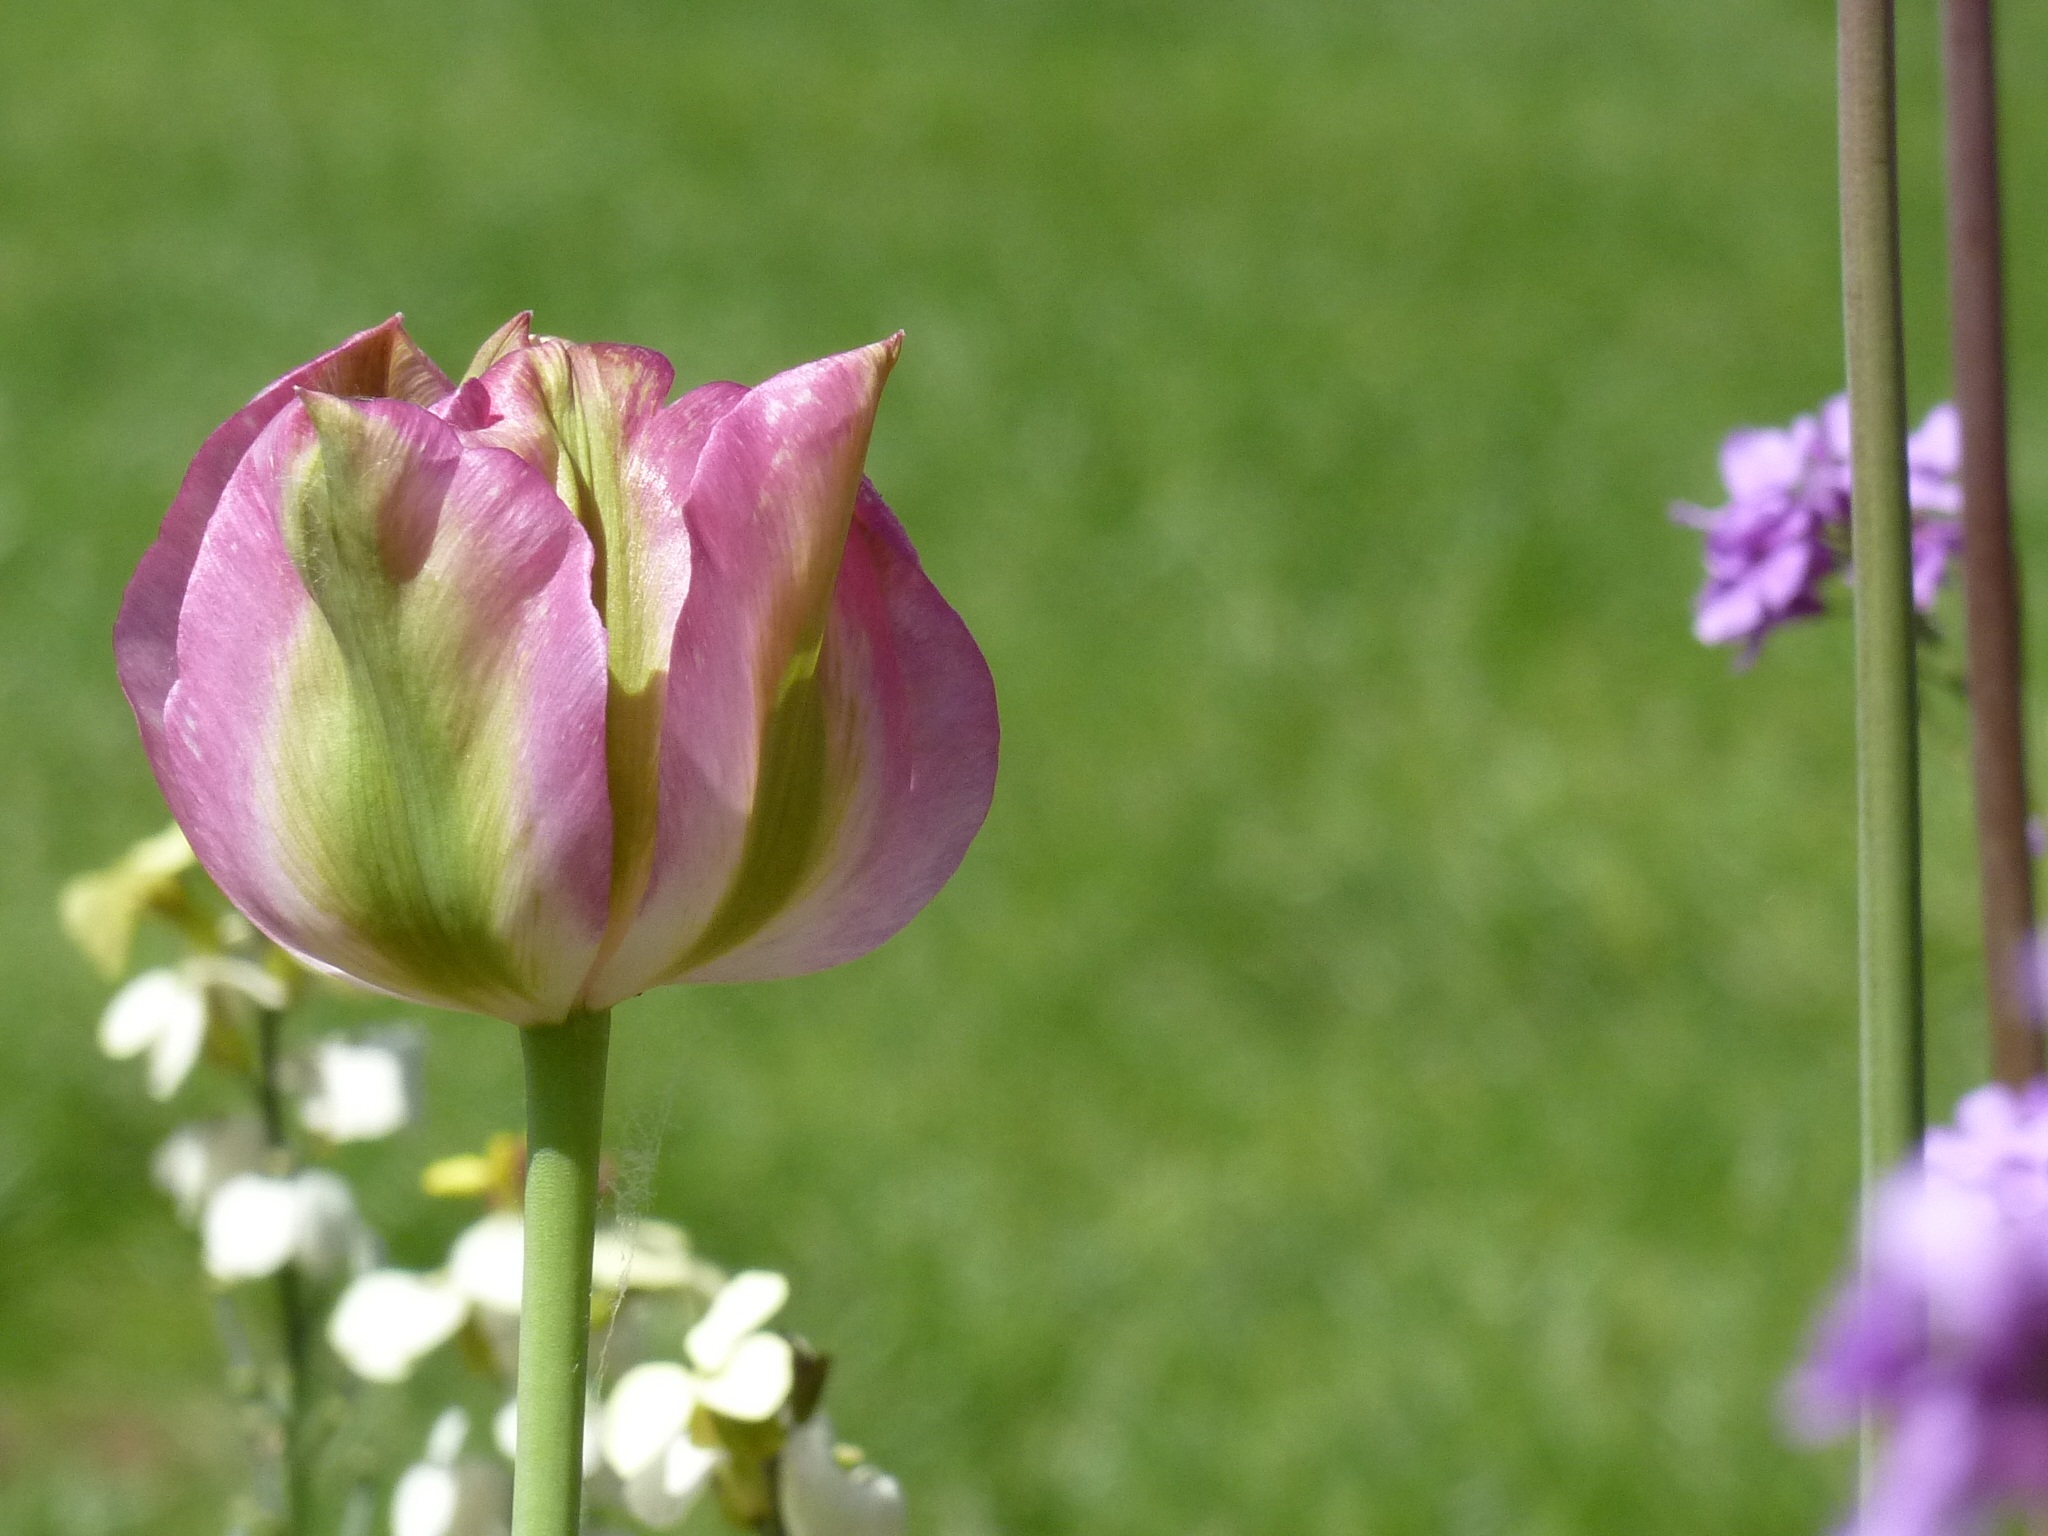
nature, blossom, plant, meadow, flower, petal, tulip, spring, botany, flora, wildflower, flowers, macro photography, flowering plant, plant stem, land plant